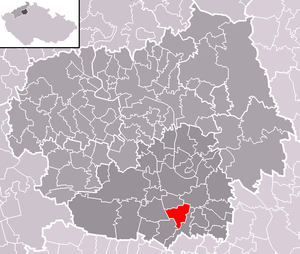
Vražkov est une commune du district de Litoměřice, dans la région d'Ústí nad Labem, en Tchéquie. Sa population s'élevait à 426 habitants en 2018.